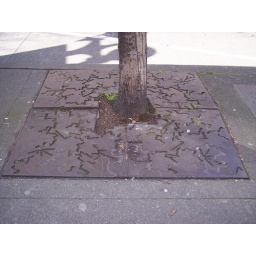
Decorative cover around  a tree base in Seattle.March 21st 2008.